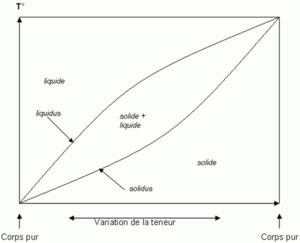
Diagramme de phase pour deux composés formant une solution solide. Contents 1 Licensing 2 Licensing 3 Original upload log 4 Original upload log Licensing Catégorie:Schémas
La notion de solution solide est une notion thermodynamique. C'est un mélange de corps purs formant un solide homogène.